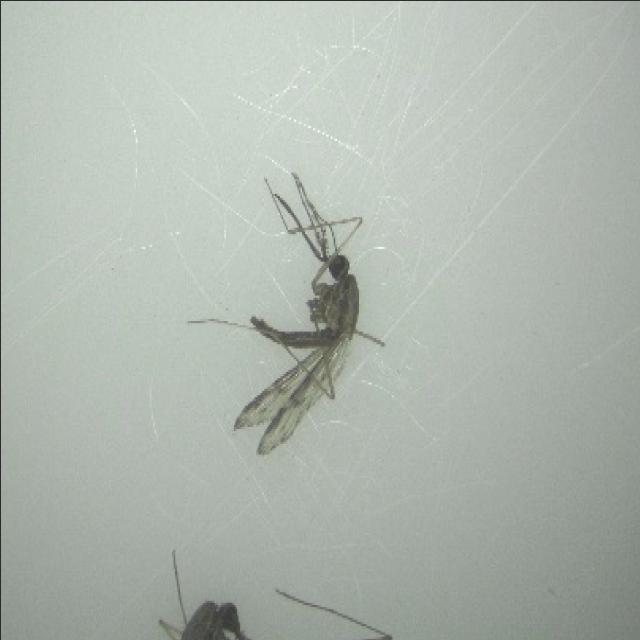
Species: anopheles_sinensis